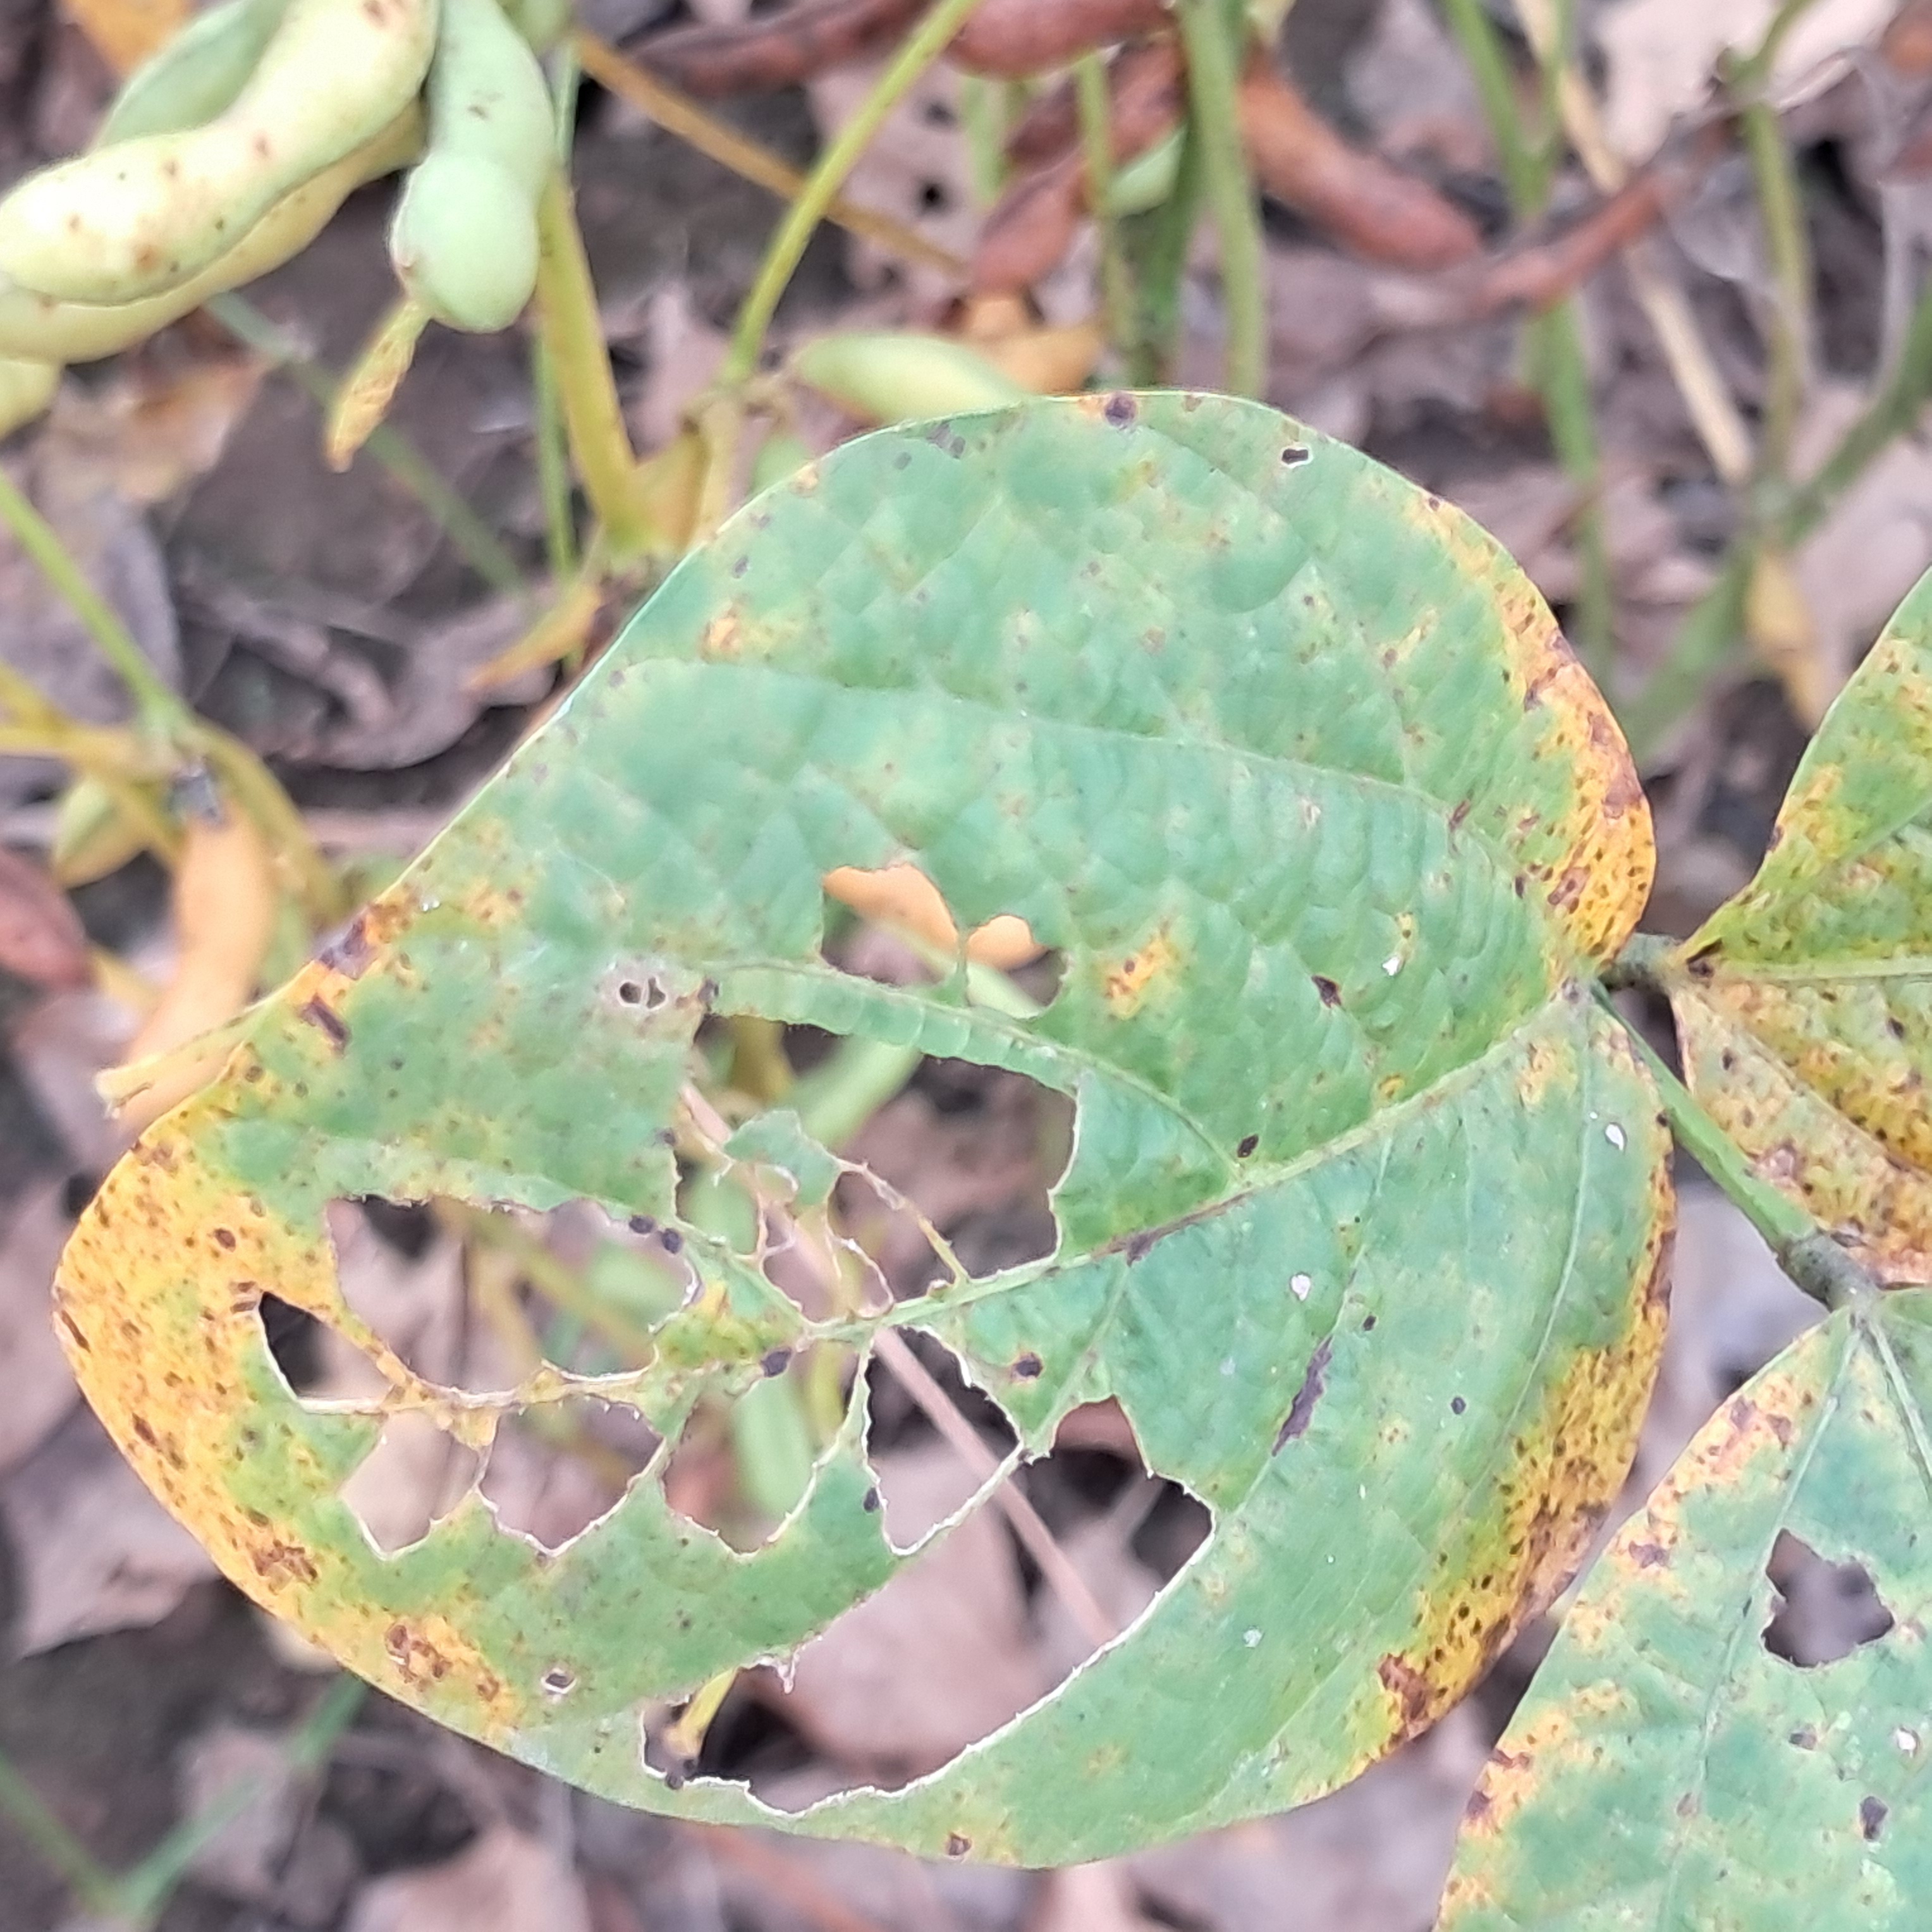
Label: Caterpillar_Semilooper_Pest